Quantum dot

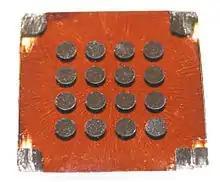
Spin-cast quantum dot solar cell built by the Sargent Group at the University of Toronto. The metal disks on the front surface are the electrical connections to the layers below.

The tunable absorption spectrum and high extinction coefficients of quantum dots make them attractive for light harvesting technologies such as photovoltaics. Quantum dots may be able to increase the efficiency and reduce the cost of today's typical silicon photovoltaic cells. According to an experimental report from 2004, quantum dots of lead selenide (PbSe) can produce more than one exciton from one high-energy photon via the process of carrier multiplication or multiple exciton generation (MEG). This compares favorably to today's photovoltaic cells which can only manage one exciton per high-energy photon, with high kinetic energy carriers losing their energy as heat. On the other hand, the quantum-confined ground-states of colloidal quantum dots (such as lead sulfide, PbS) incorporated in wider-bandgap host semiconductors (such as perovskite) can allow the generation of photocurrent from photons with energy below the host bandgap, via a two-photon absorption process, offering another approach (termed intermediate band, IB) to exploit a broader range of the solar spectrum and thereby achieve higher photovoltaic efficiency.